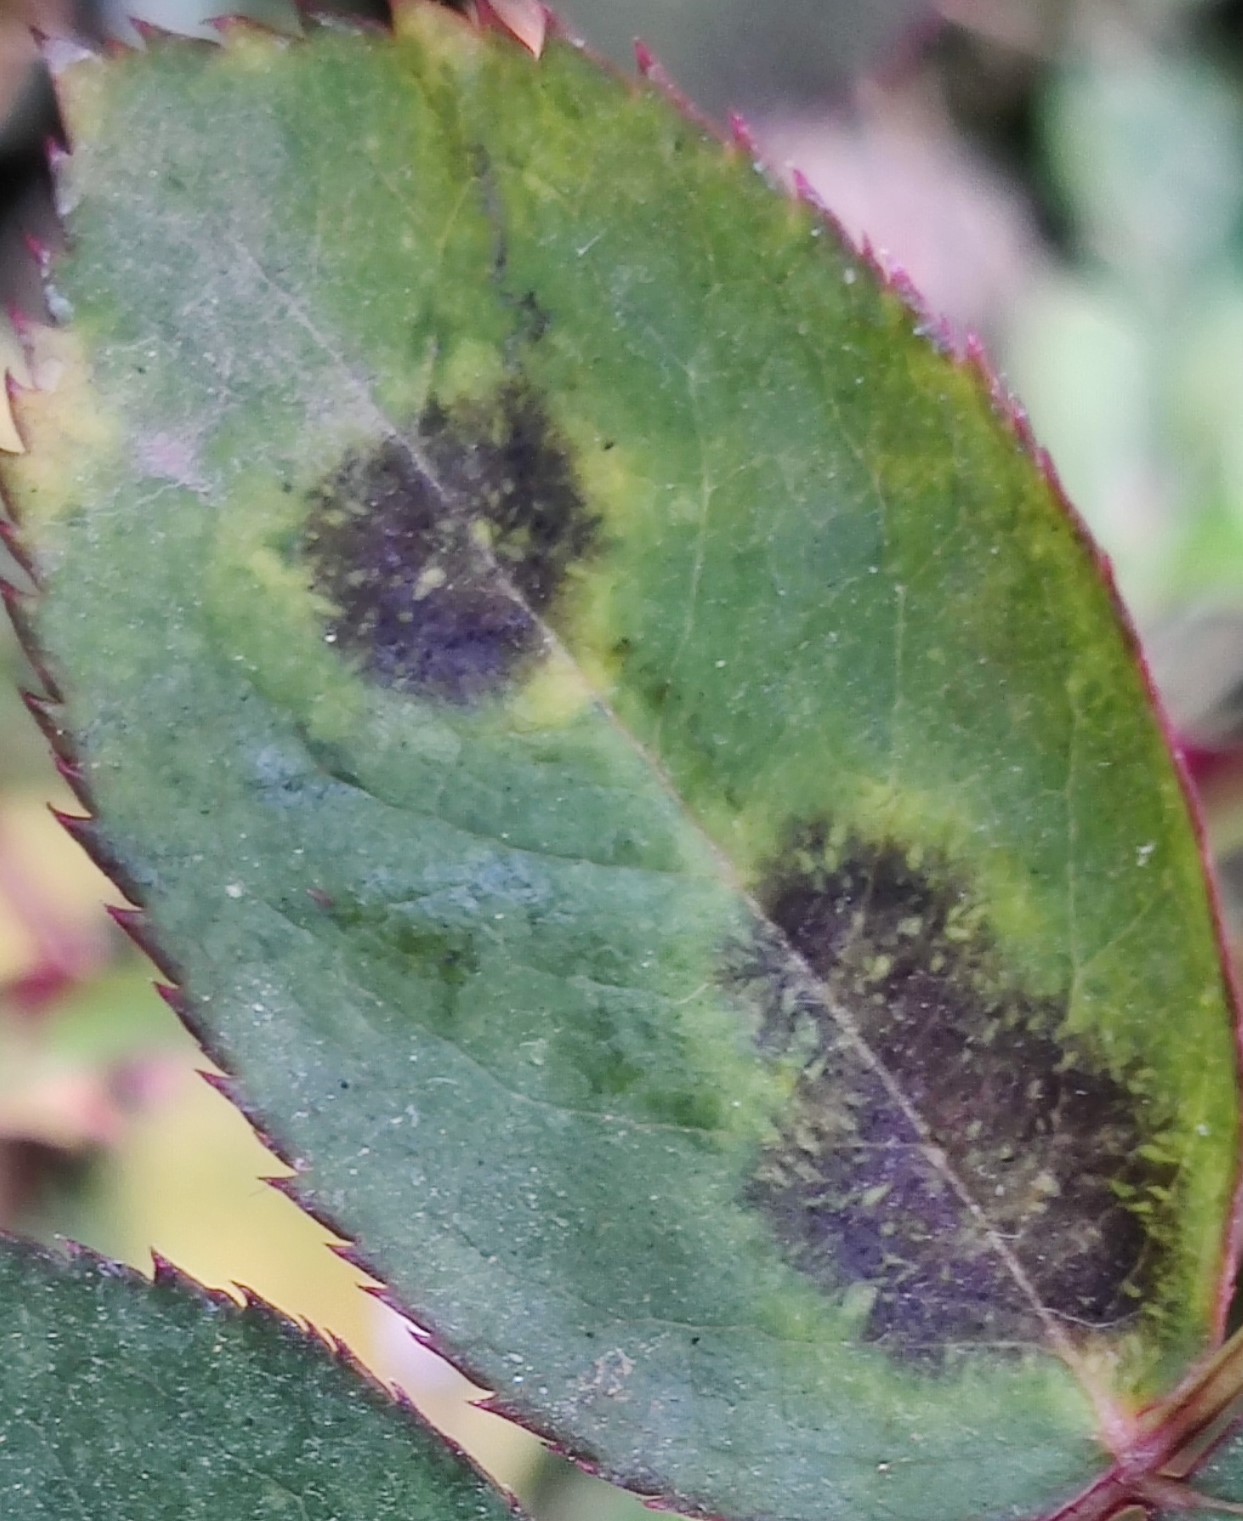
Label: Black Spot